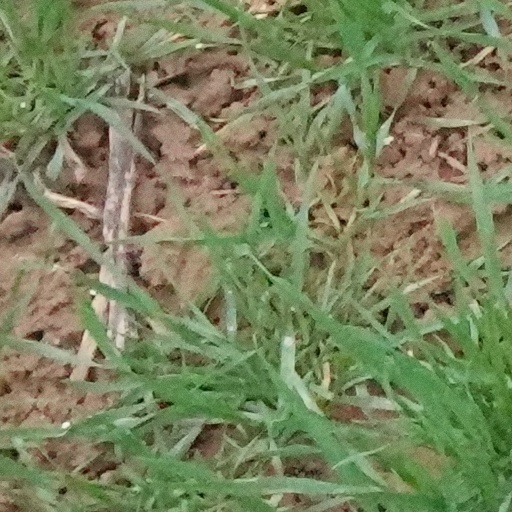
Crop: wheat